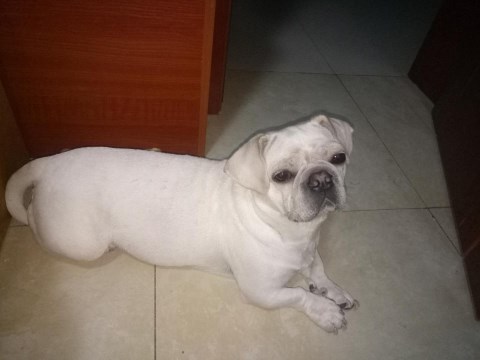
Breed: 798-n000130-pug